Esbjerg station

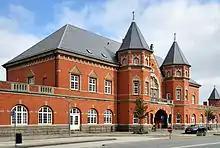
Esbjerg station

Wenck's two-storey red-brick building with a slate roof has two striking towers, three storeys high, on either side of the recessed entrance. Influenced by international trends, it reflects various Historicist styles. The entrance hall with its timbered finish is reminiscent of Tyrolean designs. The building is in excellent condition following recent restoration.